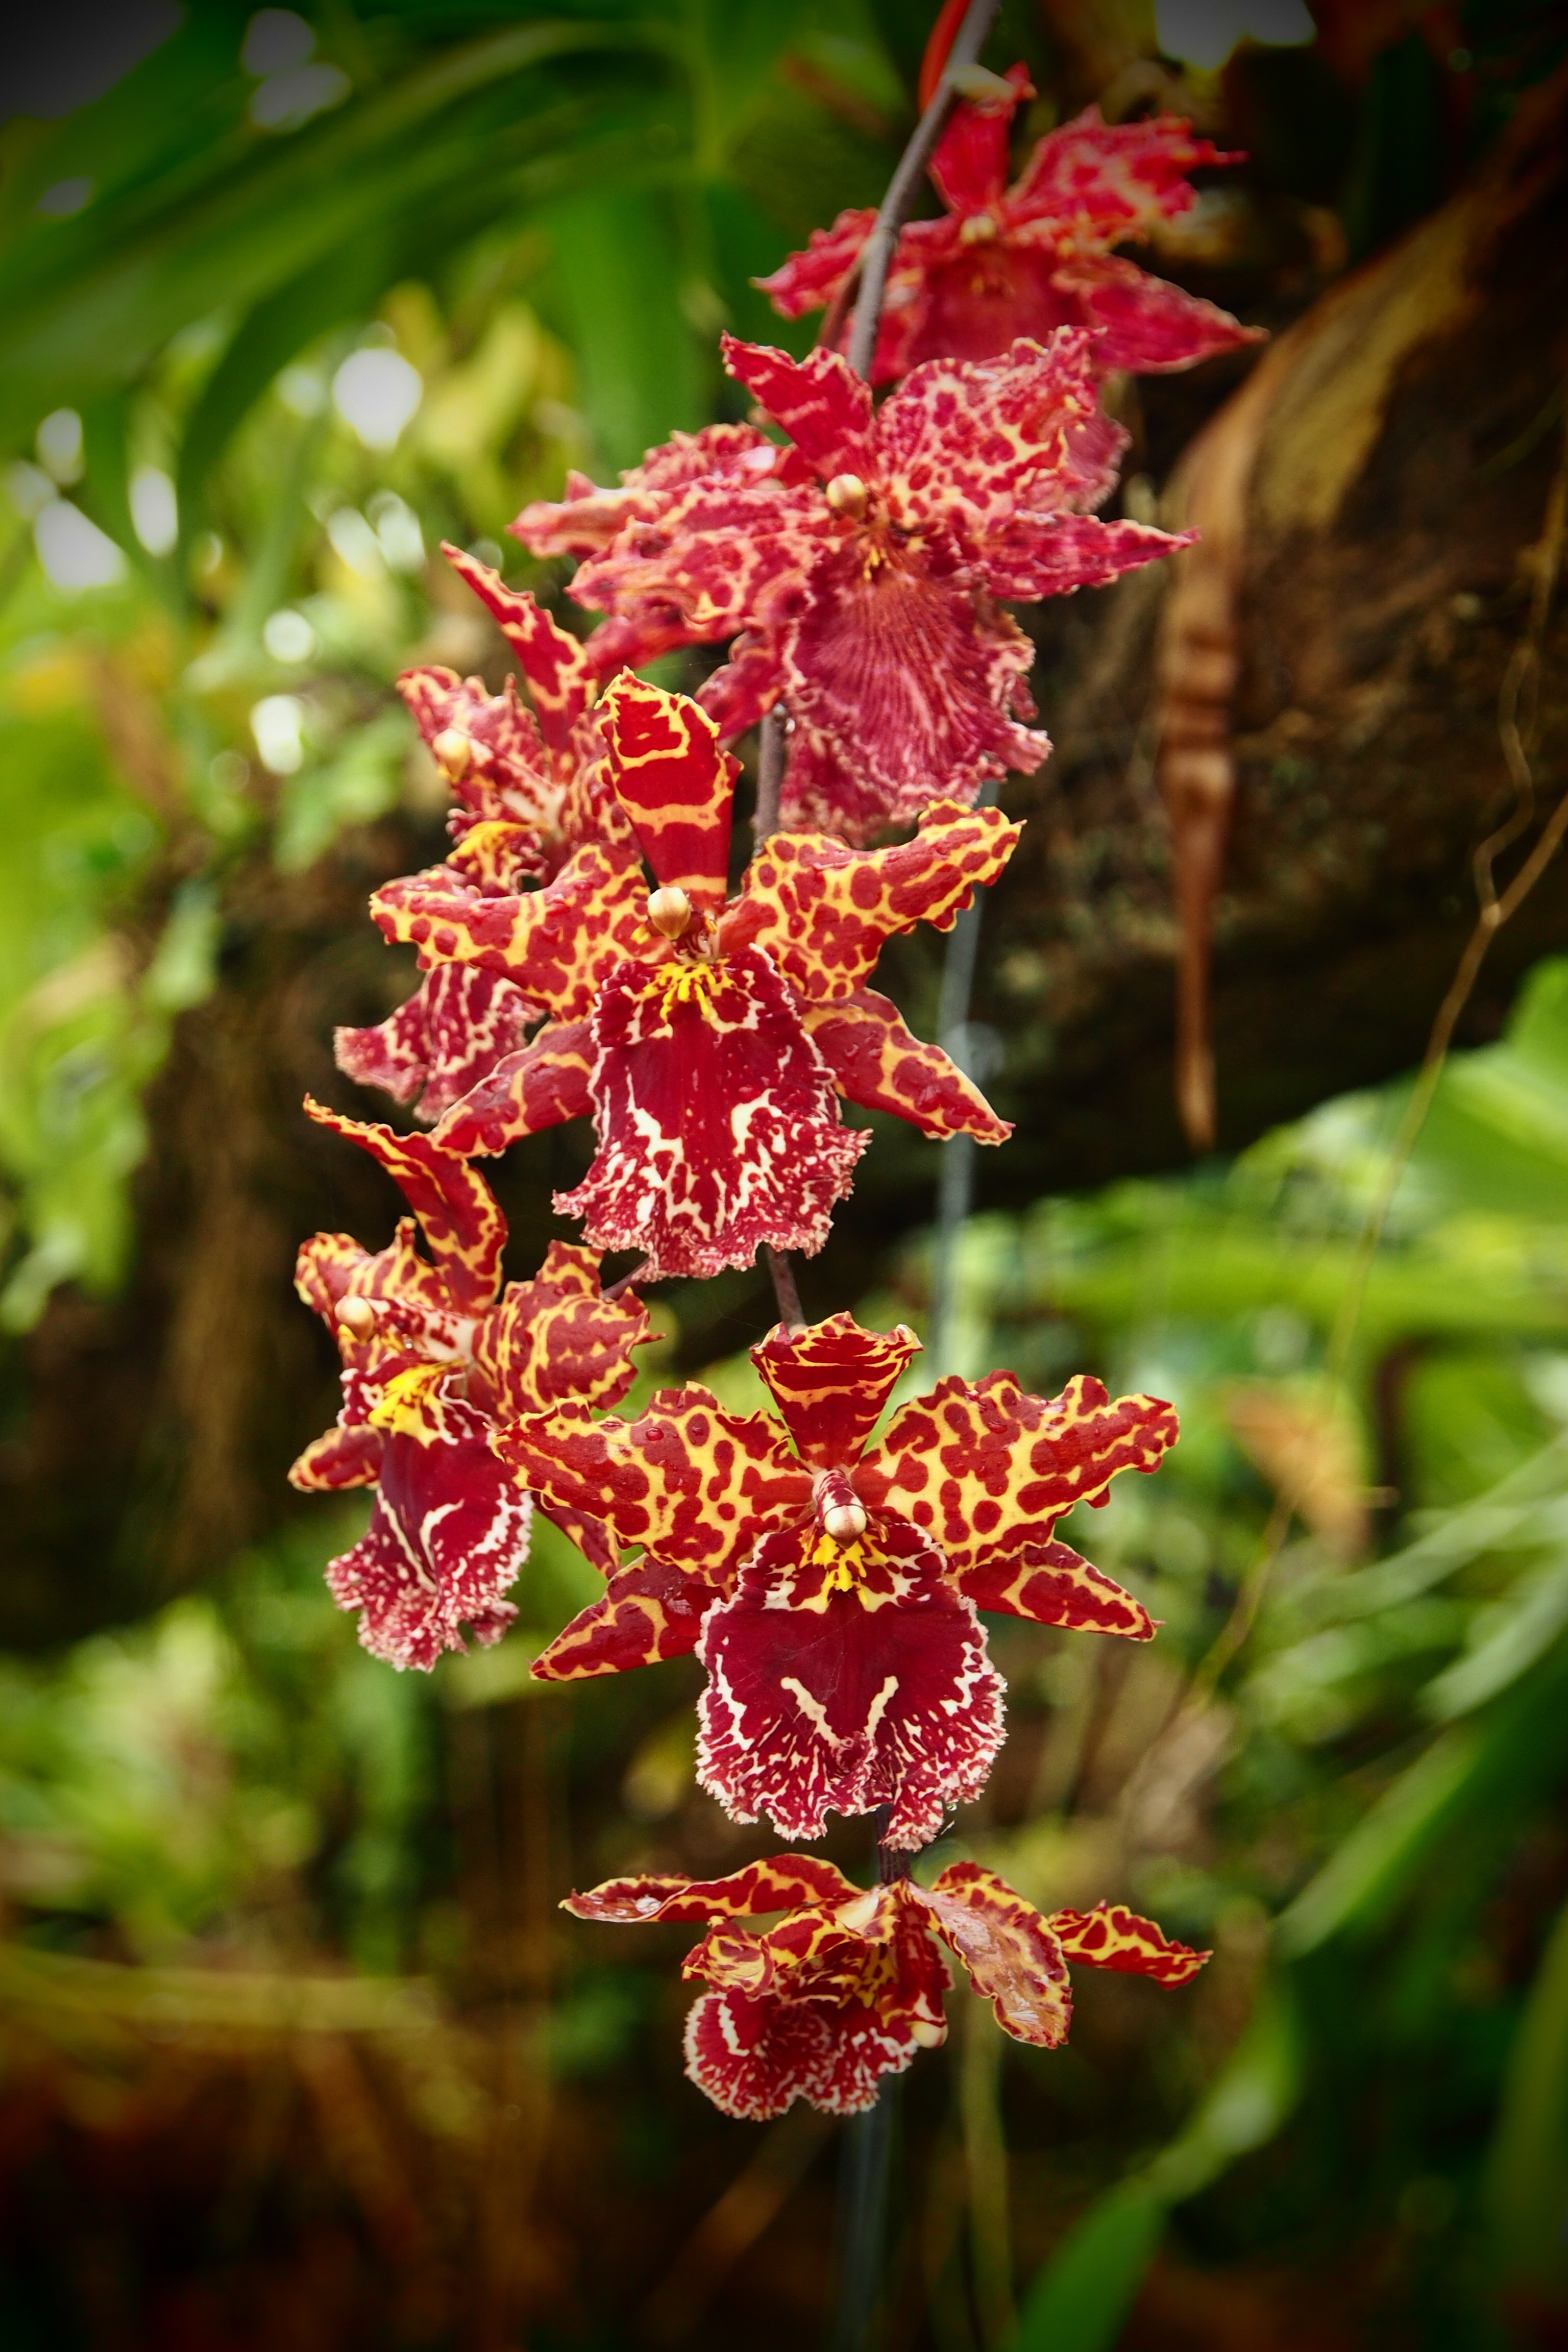
nature, blossom, plant, leaf, flower, red, autumn, botany, yellow, flora, orchid, wildflower, shrub, macro photography, flowering plant, land plant